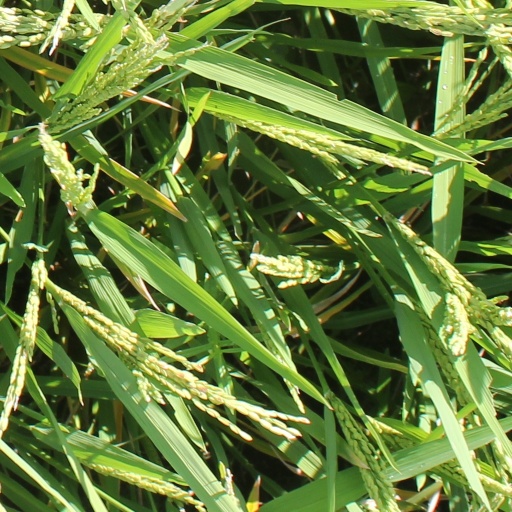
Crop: rice